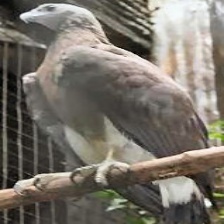
Species: GREY HEADED FISH EAGLE
Scientific name: ICHTHYOPHAGA ICHTHYAETUS